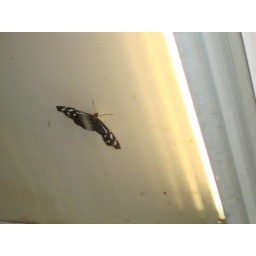
Successful butterfly trapped in the hatching box